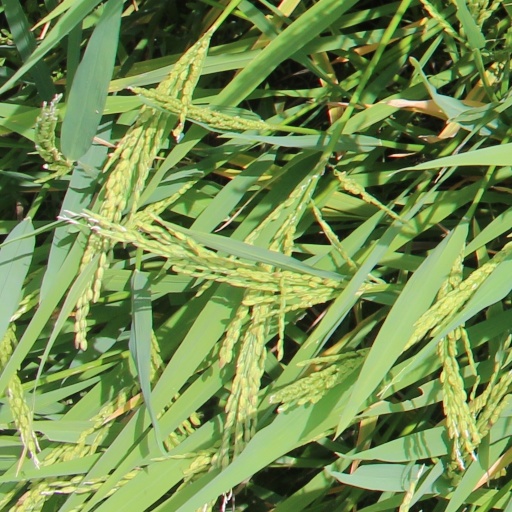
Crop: rice